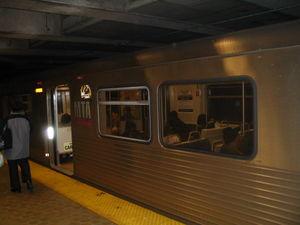
La Maryland Transit Administration, mieux connu sous le nom de MTA Maryland est une compagnie de transport public de l'aire métropolitaine de Baltimore-Washington. Le service propose plus de 50 lignes de bus mais également des lignes de métro léger, de métro, et de train.